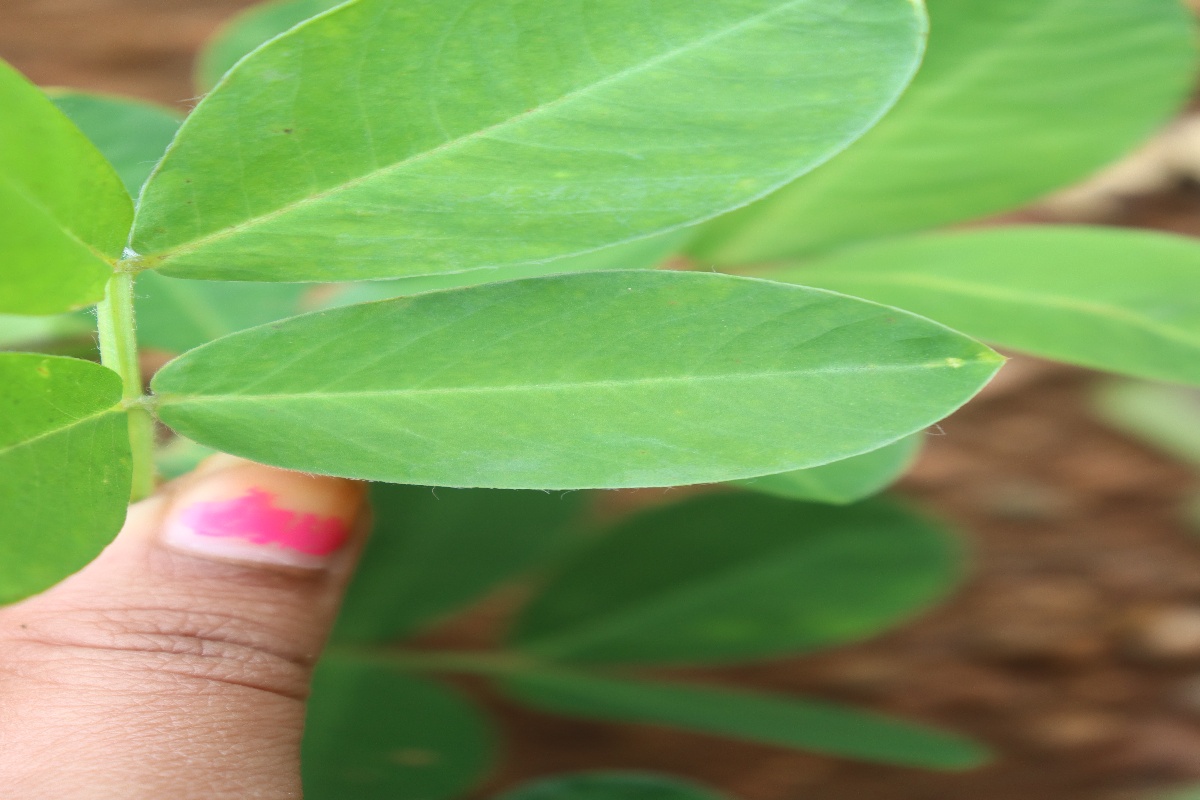
Label: early_leaf_spot